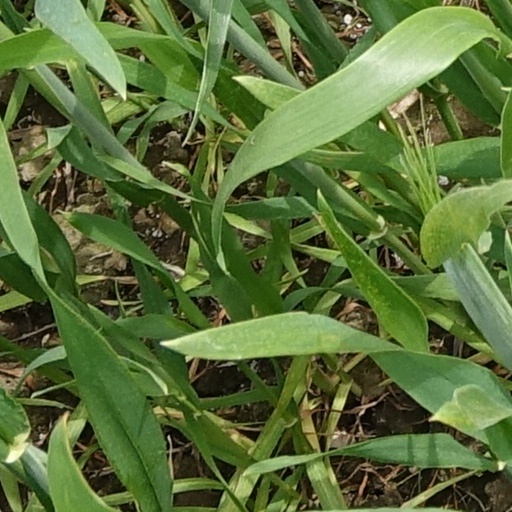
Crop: wheat